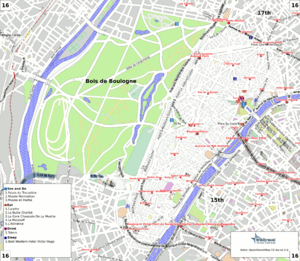
Cet article donne une liste des voies du 16ᵉ arrondissement de Paris, en France.